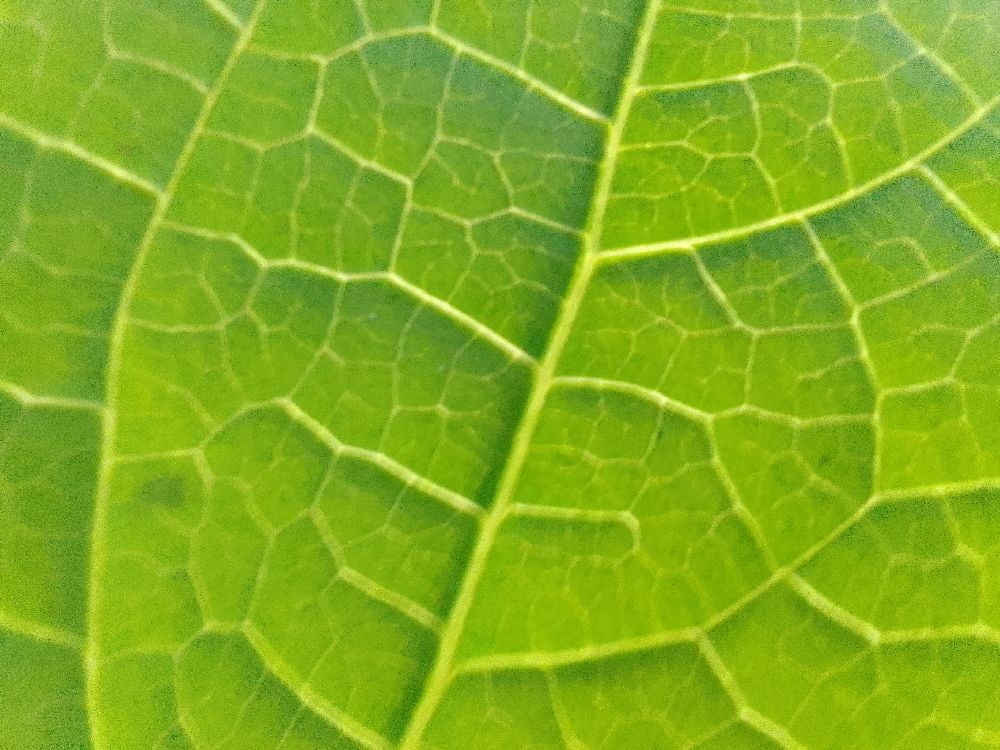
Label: healthy